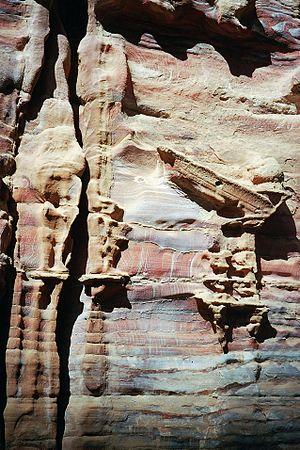
Pétra, de son nom sémitique Reqem ou Raqmu, est une cité nabatéenne située au sud de l'actuelle Jordanie. C'est le pôle touristique majeur de ce pays.